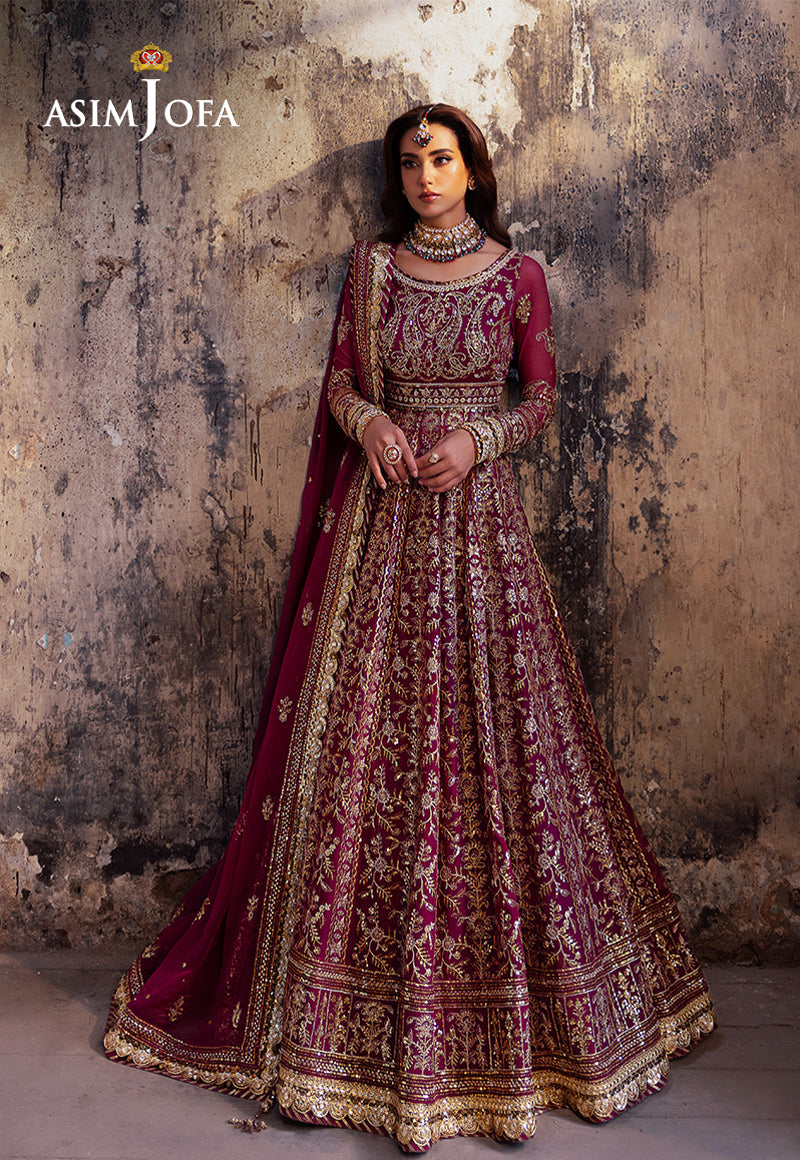
burgundy maroon embroidered lehenga